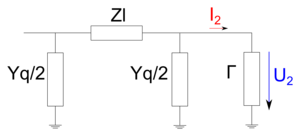
On appelle angle de transport d'une ligne le déphasage qu'elle crée entre la tension à son entrée et à sa sortie.